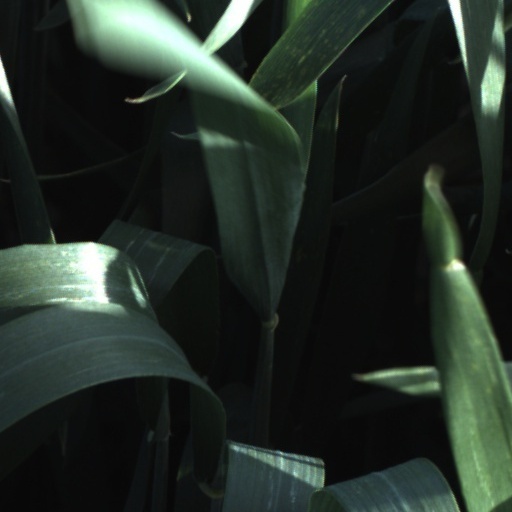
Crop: wheat